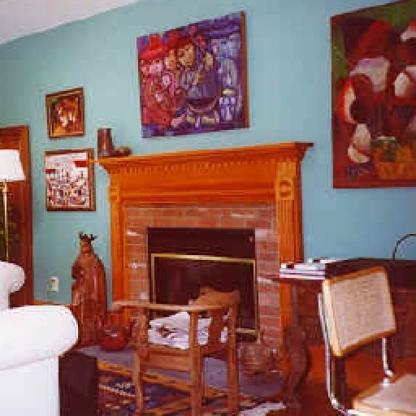
Scene: Indoor